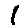
Label: 1